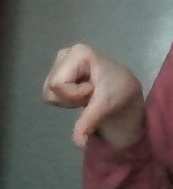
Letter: waw